Answer in natural language. Consider the 3D positions of the objects in the scene and not just the 2D positions in the image. Is the centerpoint of  framed monochromatic wall decor painting (highlighted by a blue box) at a higher height than black tv (highlighted by a green box)? Choose between the following options: yes or no
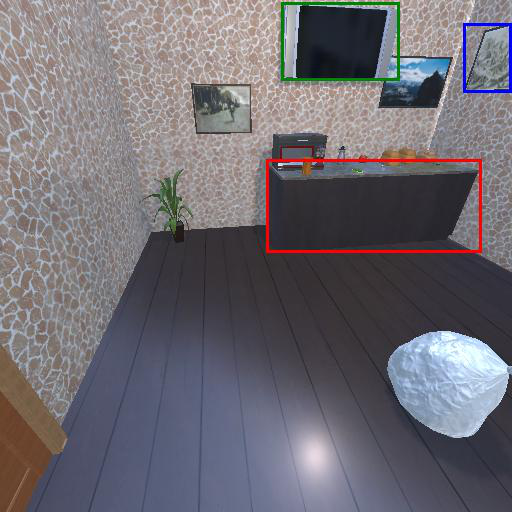
<answer>no</answer>